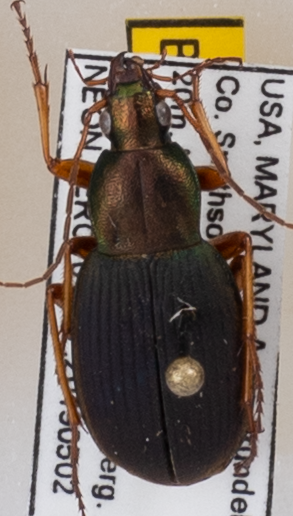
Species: Chlaenius aestivus
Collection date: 2019-05-02
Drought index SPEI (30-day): -0.858
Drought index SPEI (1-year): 2.09
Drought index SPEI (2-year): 1.546